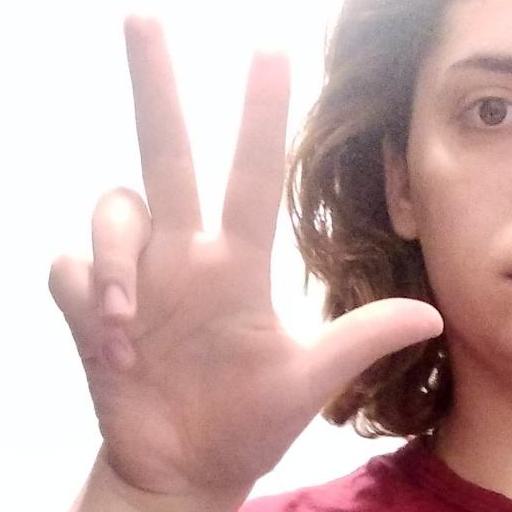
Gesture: three2